Groß Raden Archaeological Open Air Museum

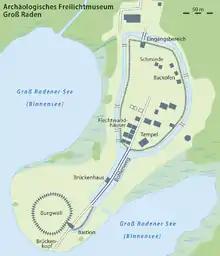
Map of the Groß Raden Open air Museum

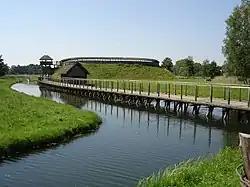
Reconstruction of the site

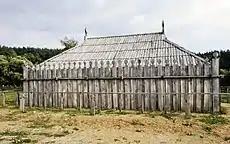
Reconstruction of a Slavic temple

The Groß Raden Archaeological Open Air Museum lies a few kilometres north of the small town of Sternberg and about a kilometre northeast of the village of Groß Raden in the German state of Mecklenburg-Vorpommern. The site is in a depression that borders directly onto the lake of Radener See. On a peninsula in front of that lies its circular castle rampart, visible from afar, which has a diameter of 50 metres. From 1973 to 1980 extensive excavations were carried out here, led by Ewald Schuldt, during the course of which the remnants of a Slavic settlement dating to the 9th and 10th centuries was unearthed. The fort has been reconstructed based on the excavations and established as an archaeological open-air museum. It has been enhanced by finds from the Slavic castle of Behren-Lübchin.